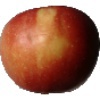
Label: Apple Braeburn 1